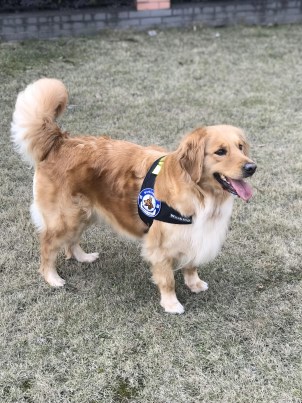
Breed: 5355-n000126-golden_retriever